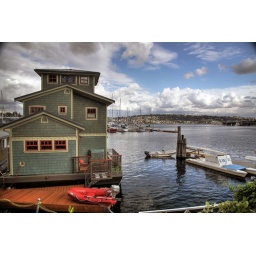
on the water under the bridge